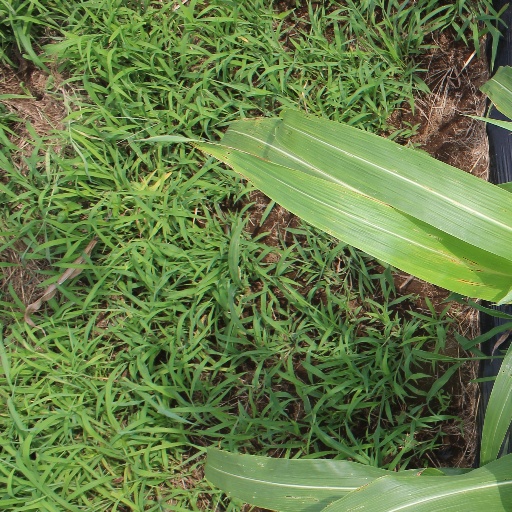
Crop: sorghum